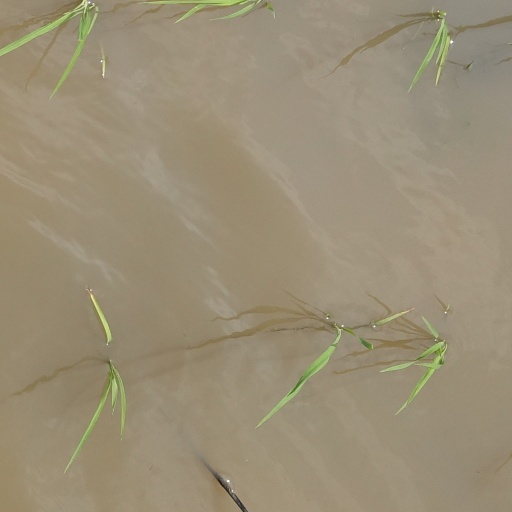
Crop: rice